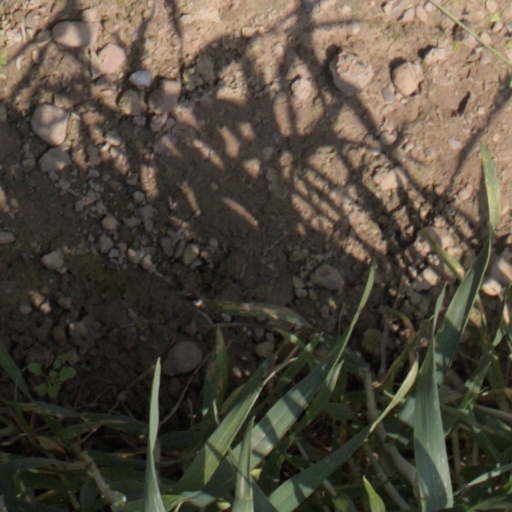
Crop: wheat